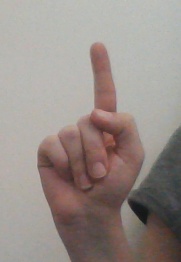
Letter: bb